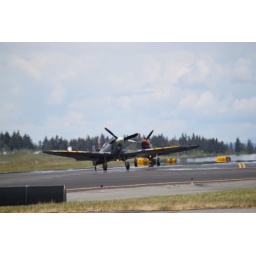
Flying Heritage Collection Fly Day May 22 2010 - Paul Allen's vintage airplane museum, many in flying order